Serge Dassault

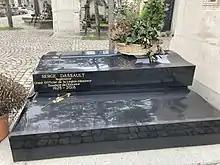
Grave of Serge Dassault in Paris

Dassault married Nicole Raffel on 5 July 1950. They had four children: Olivier, Laurent, Thierry, and Marie-Hélène.